Ford Mustang (sixth generation)

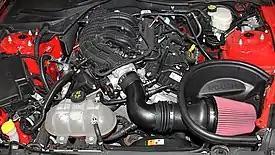
The 3.7-liter V6 with a Roush Performance cold air intake

Since its 1964 debut, the Mustang has been classified as both a pony car and a muscle car. The sixth-generation Mustang is available in both fastback coupe and convertible body styles. Ford incorporated high-strength steel into the chassis and used aluminum for the front fenders and hood, making the new Mustang both stronger and lighter than its predecessor. The sixth-generation Mustang has a weight distribution of 52 percent at the front and 48 percent at the rear for the EcoBoost version and 53 percent at the front and 47 percent and the rear for the GT. Retaining its predecessor's wheelbase and similar dimensions, the sixth-generation Mustang's front and rear track width have been increased by and , respectively.